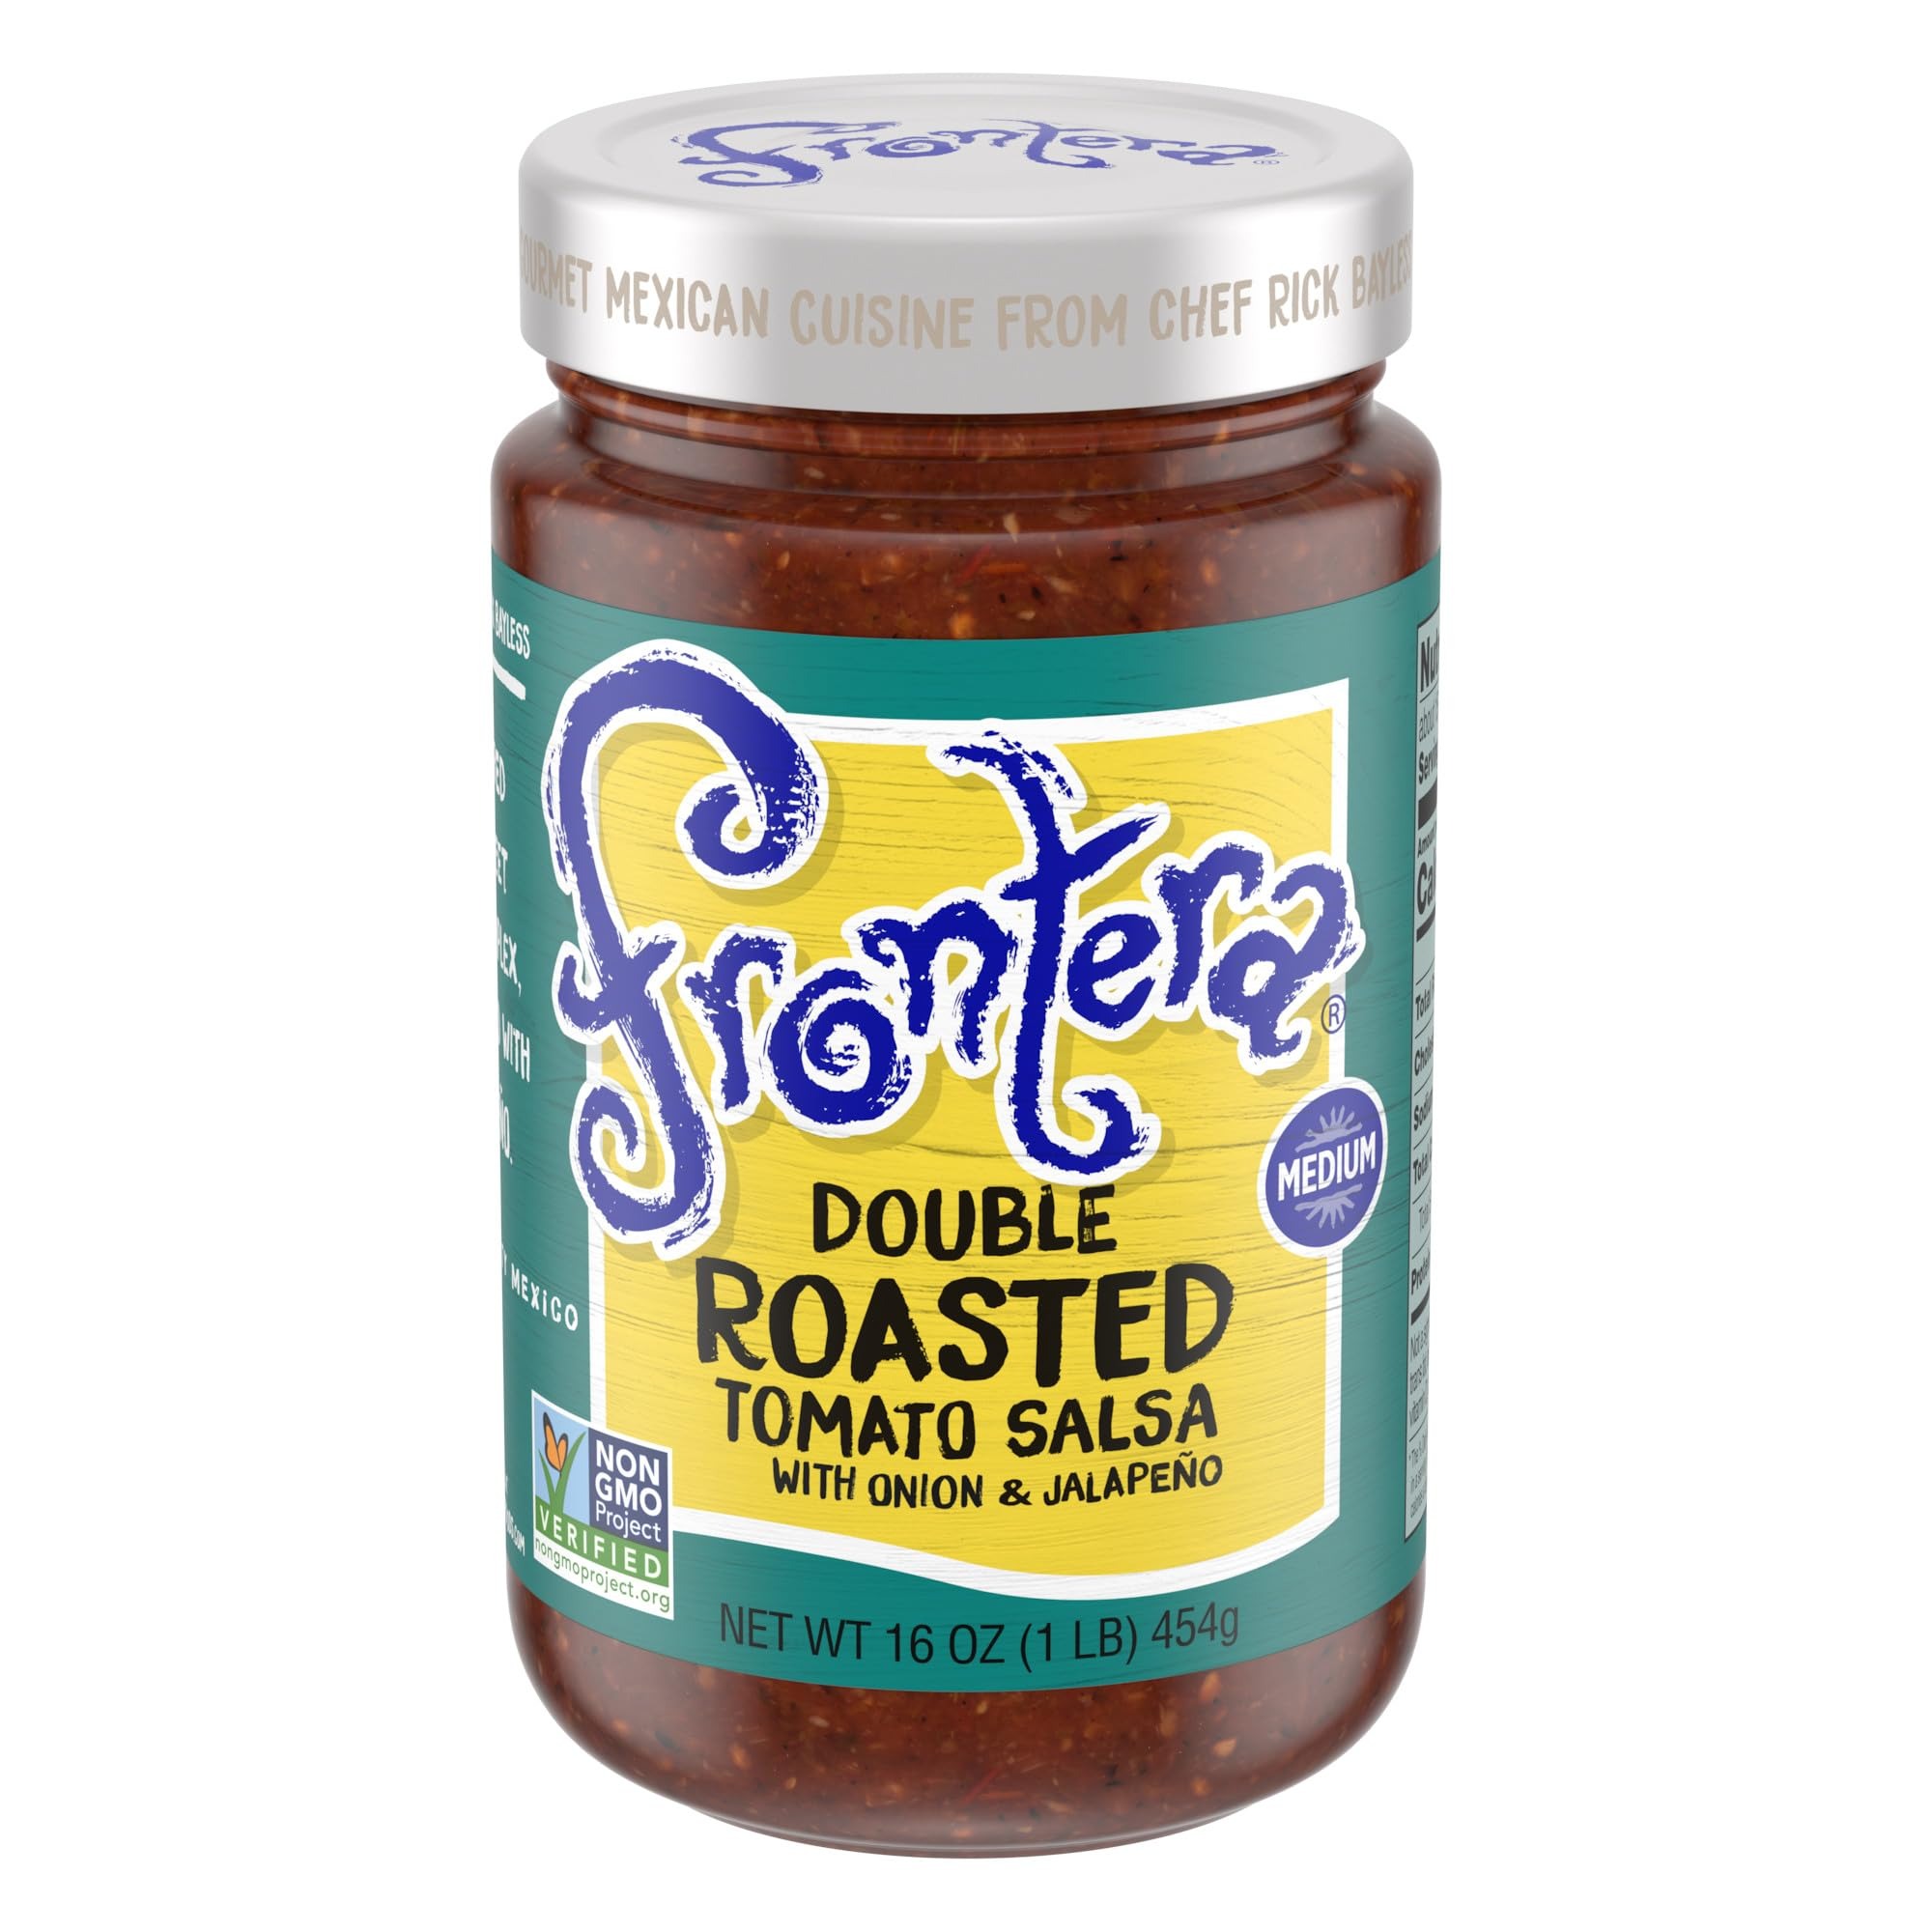
Item Name: Frontera Gourmet Mexican Double Roasted Tomato Salsa, Medium, Keto Friendly, 16 oz
Bullet Point 1: Includes one 16-ounce jar of FRONTERA Gourmet Mexican Double Roasted Tomato Medium Salsa
Bullet Point 2: Classic layers of roasted tomato, onion and jalapeño create a bold taste inspired by Mexico City street vendors
Bullet Point 3: Try it with FRONTERA tortilla chips for an easy afternoon snack
Bullet Point 4: Choose FRONTERA roasted red tomato salsa as a marinade for grilled chicken or topping for scrambled eggs
Bullet Point 5: Made in small batches with high-quality ingredients
Bullet Point 6: Keto Friendly Snack – 0g net carbs (1g total carbs minus 1g dietary fiber), and 0g added sugar per serving
Value: 16.0
Unit: Ounce

Price: 5.175